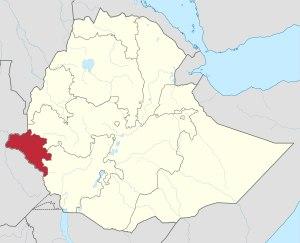
Lare est un des 13 woredas de la région Gambela, en Éthiopie.